Augustine Stow

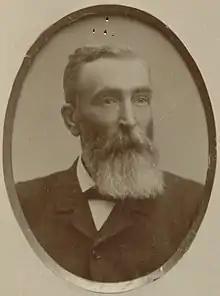

Augustine Stow, J.P., (3 August 1833 – 29 May 1903) was a politician in colonial South Australia, member of the South Australian House of Assembly for West Torrens from November 1862 to 1864, and for Flinders from October 1866 to 1868.